Sara G. Stanley

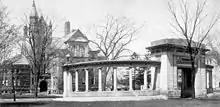
Oberlin College, circa 1909.

At age sixteen, Stanley was sent by her mother to attend Oberlin College in Oberlin, Ohio. She studied "Ladies Courses" for three years and earned a diploma that qualified her to teach. Oberlin provided a rare opportunity during the Antebellum period for Stanley to receive an interracial education, thus allowing her to develop her educational activism.